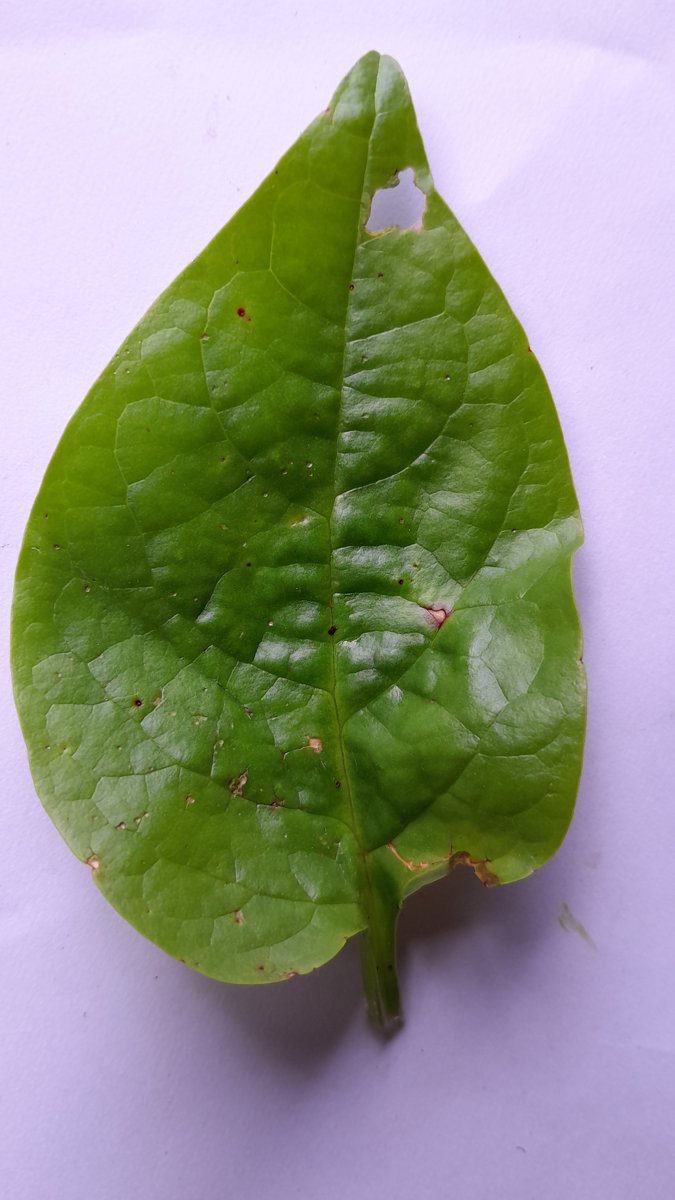
Label: Pest-Damage